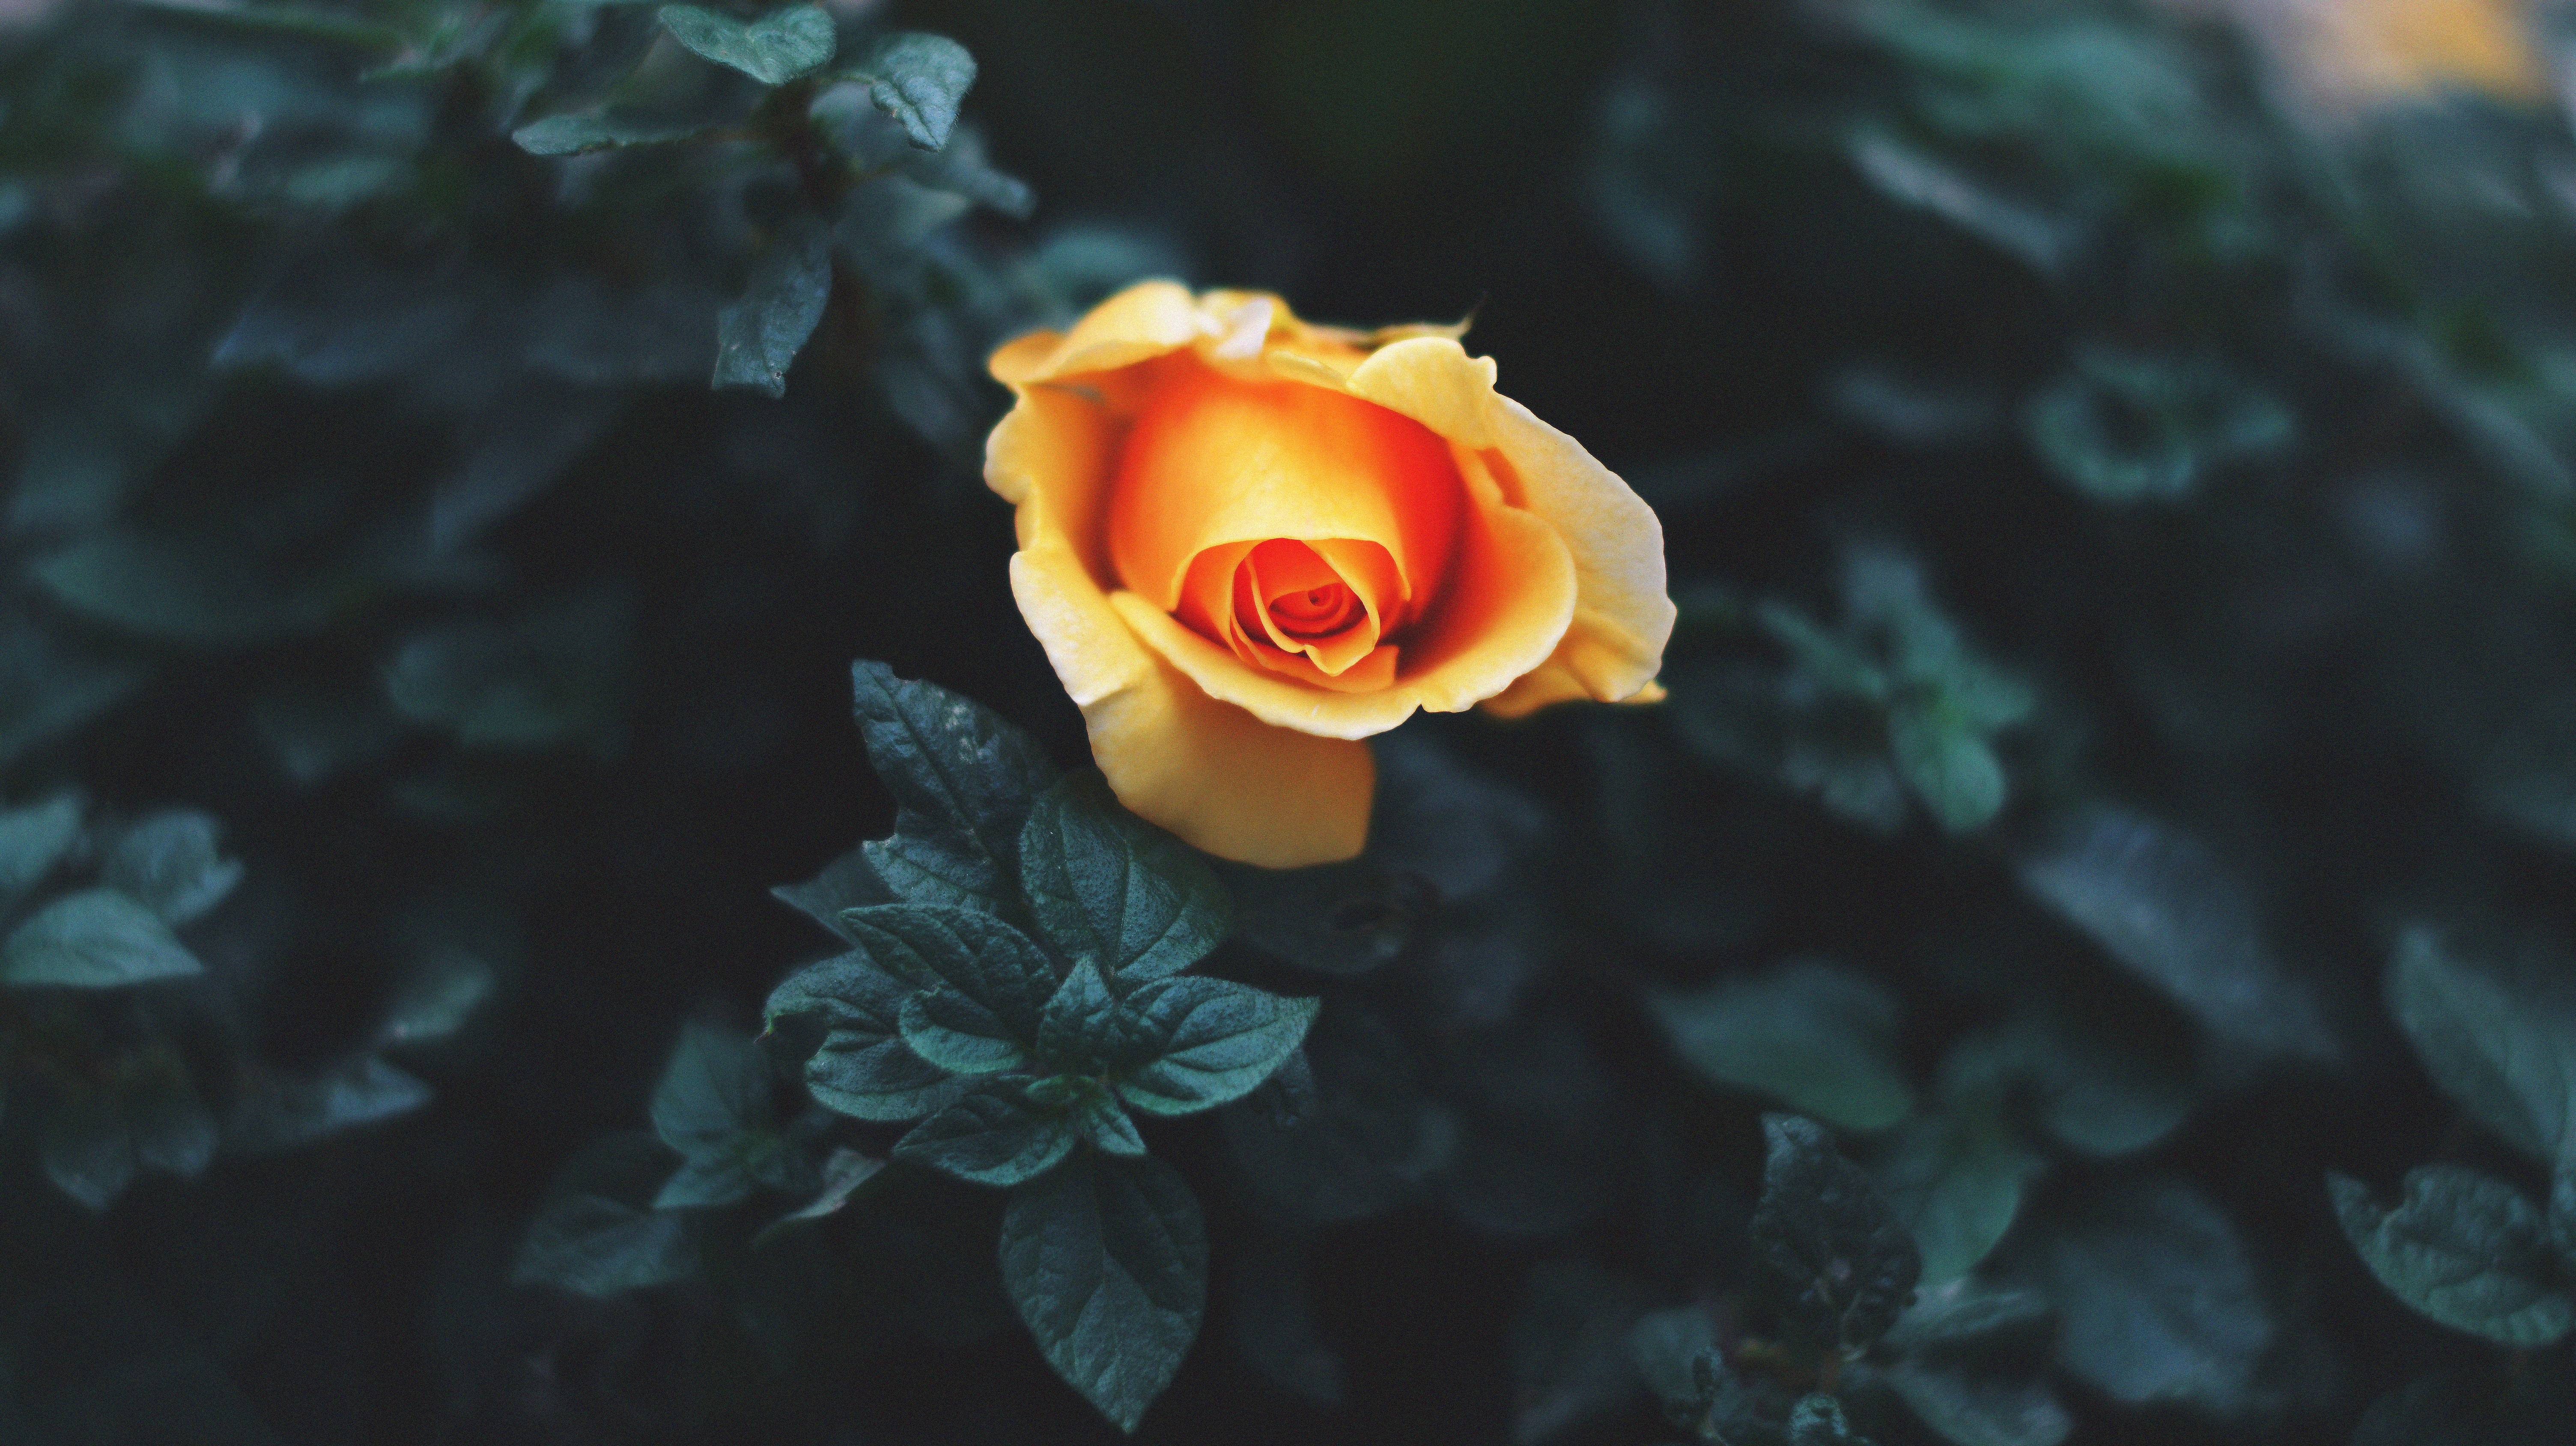
nature, blossom, plant, photography, leaf, flower, petal, floral, rose, darkness, yellow, flora, close up, macro photography, flowering plant, rose family, computer wallpaper, land plant, rose order